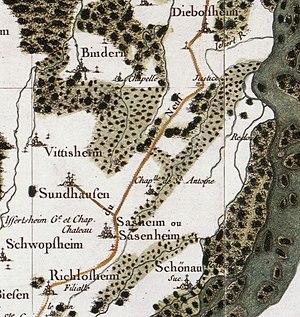
Linkenheim est un ancien village du département du Bas-Rhin, en Alsace.